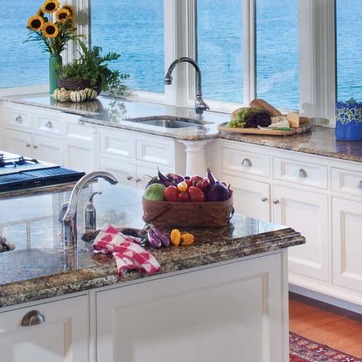
Material: food